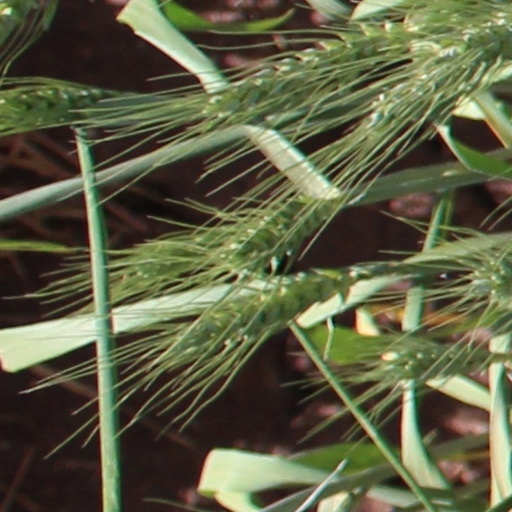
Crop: wheat